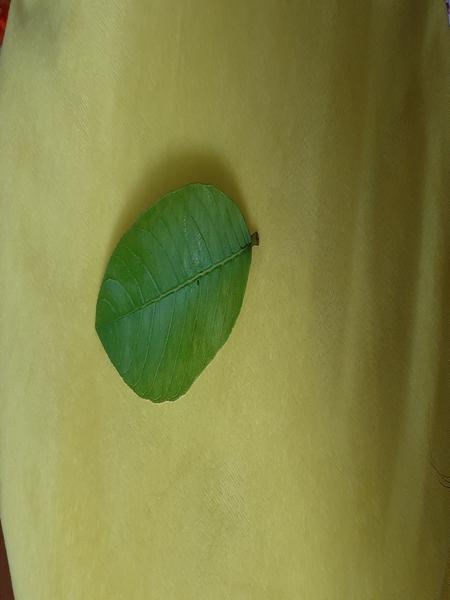
Plant: Guava